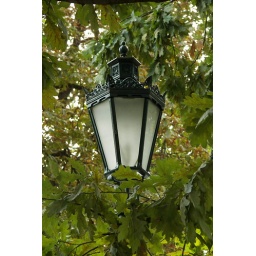
street lamp in Gyula